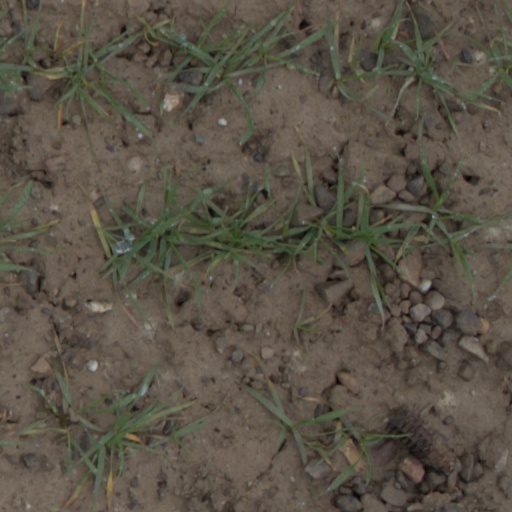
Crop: wheat